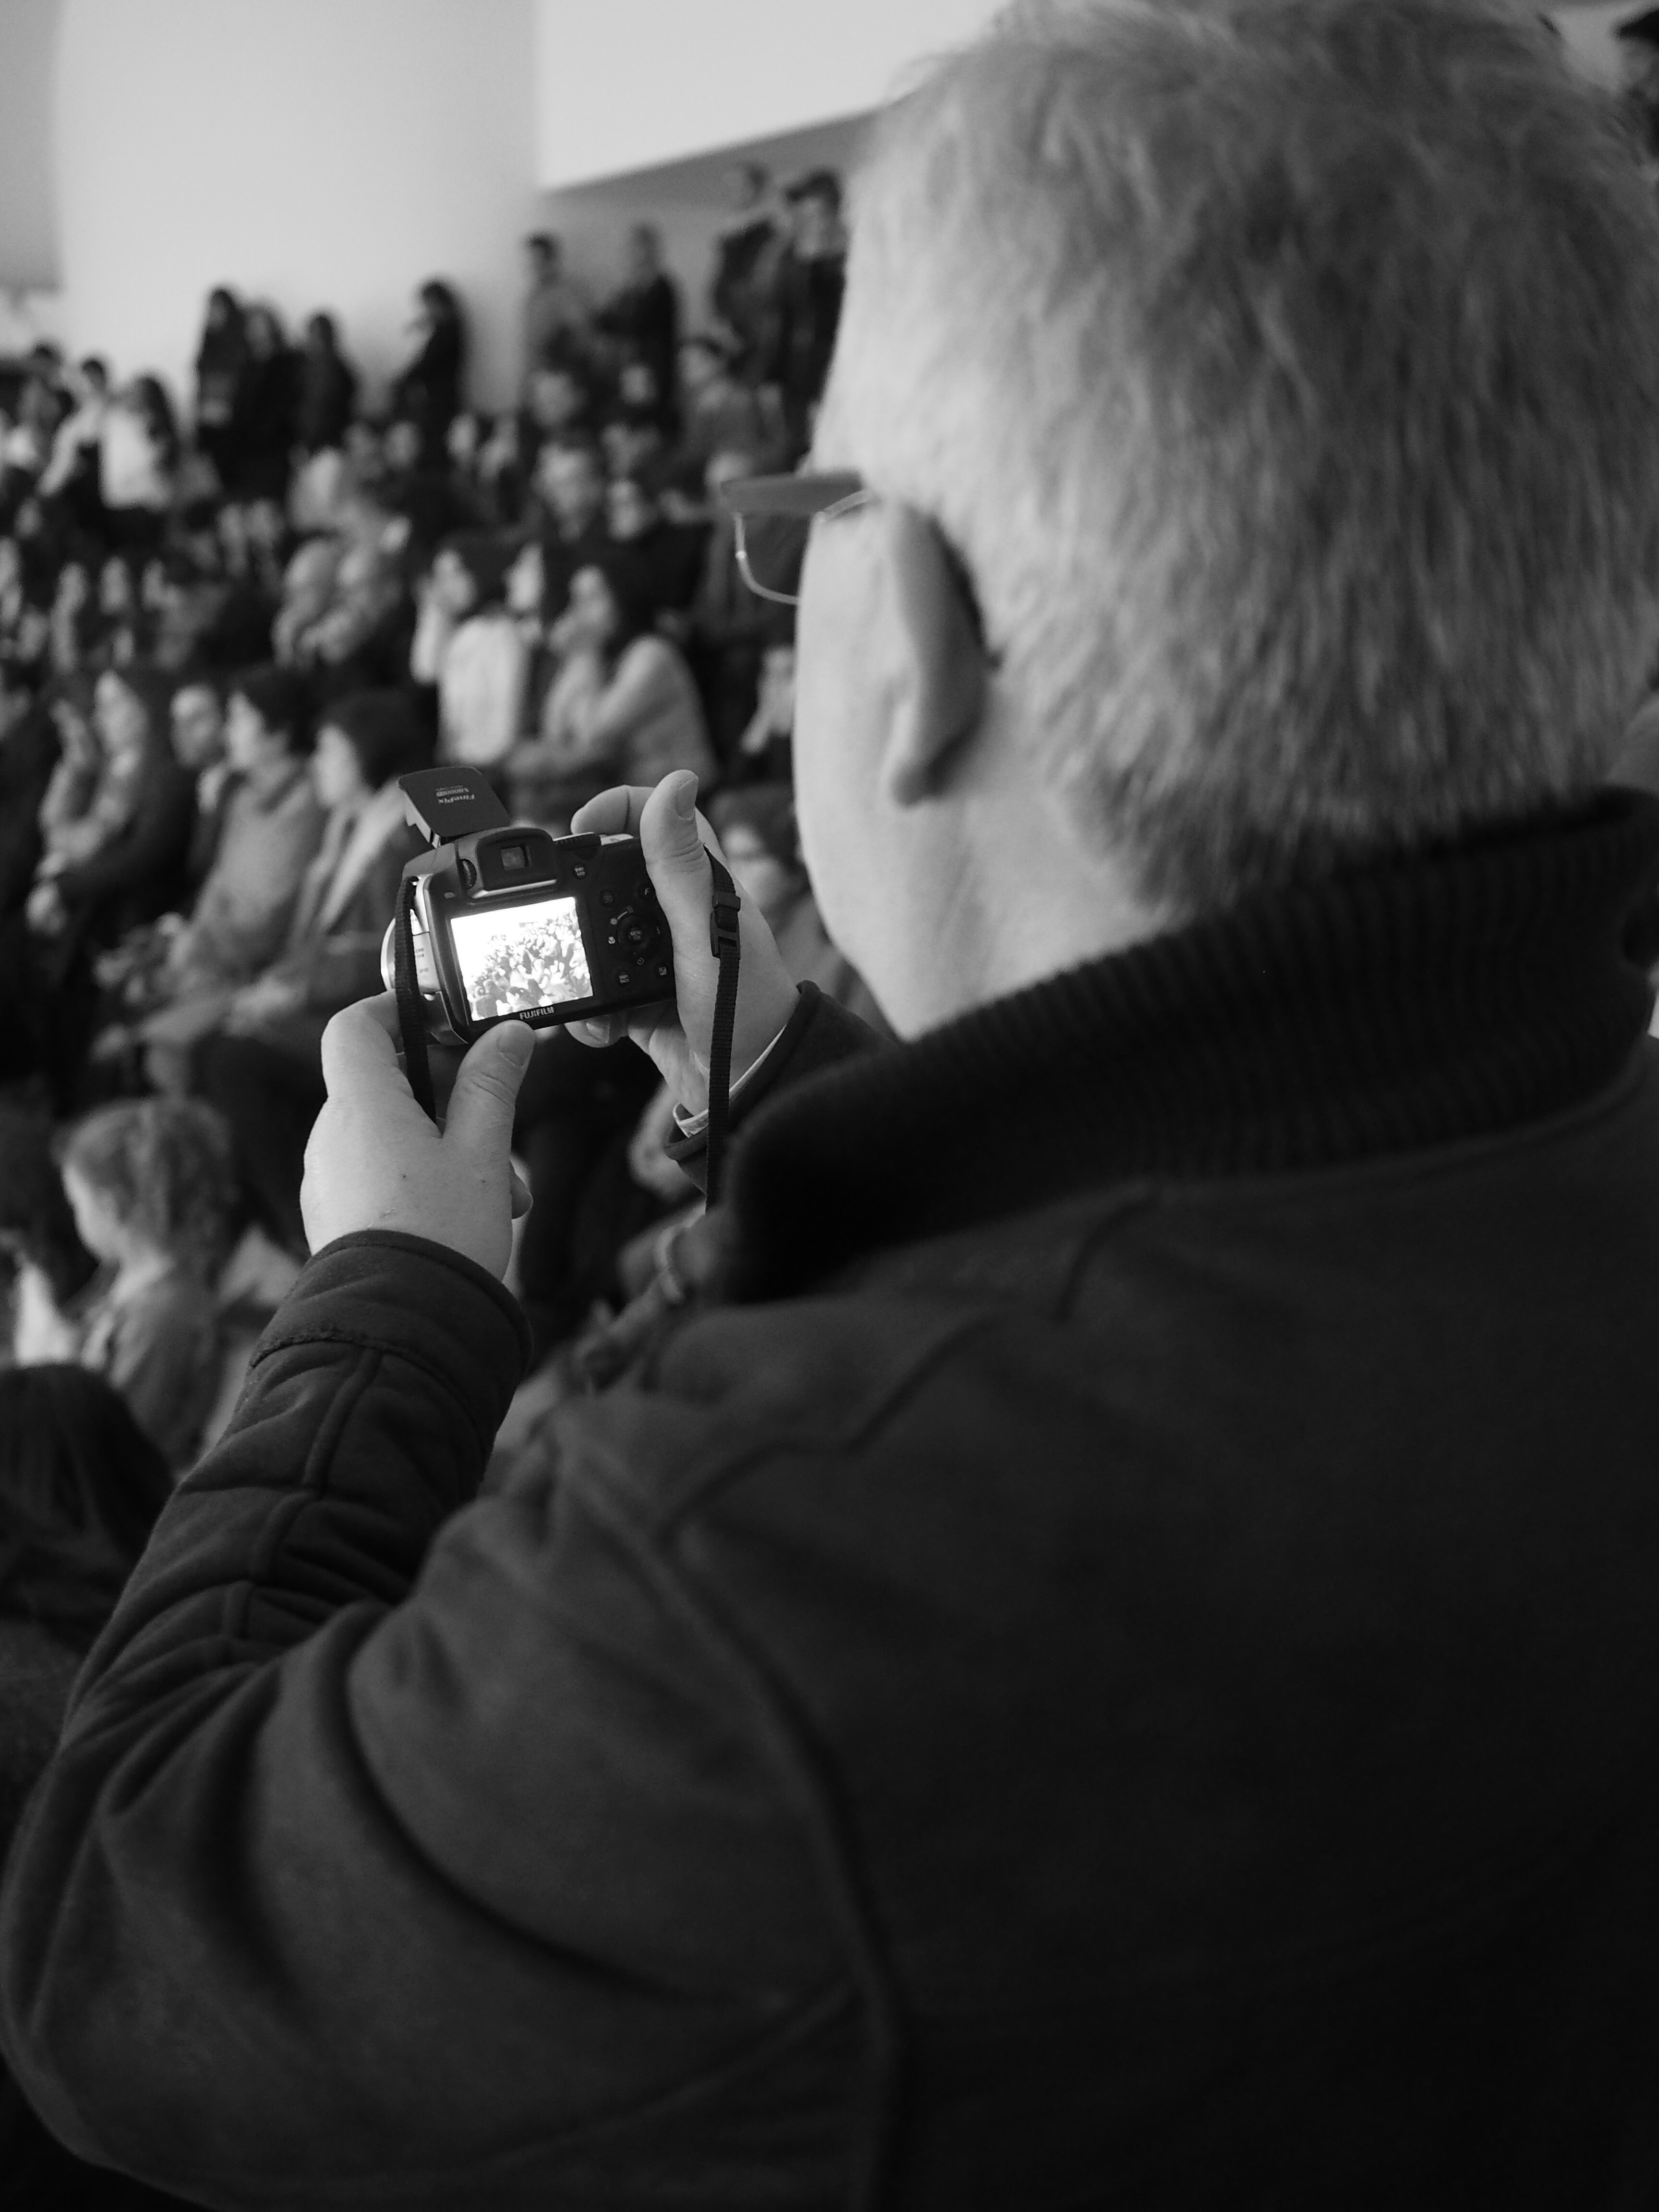
person, black and white, people, white, street, photography, urban, social, portrait, lens, black, monochrome, streetphotography, bw, blackandwhite, streets, moments, public, olympus, photograph, prime, rua, omd, image, 17mm, moment, unposed, pretobranco, pb, inpublic, fotografiaderua, streetmoments, joolavinha, em10, interaction, monochrome photography